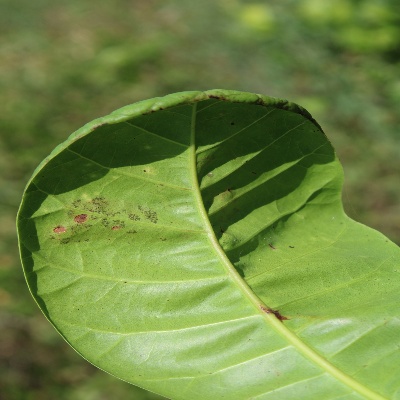
Crop: Cashew
Condition: anthracnose